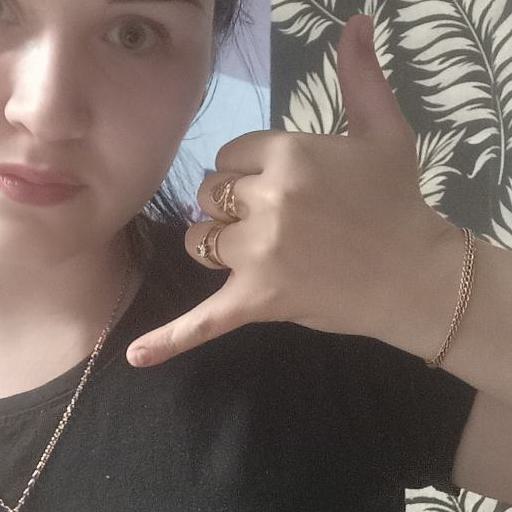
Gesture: call